Optical landing system

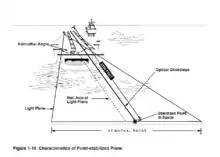
Point stabilisation from LSO NATOPS manual

The IFLOLS has two modes of stabilisation: "line" and "inertial". The most precise is inertial stabilisation. In line stabilisation, the glide path is stabilised to infinity. As the deck pitches and rolls, the source lights are rolled to maintain a steady glide-slope fixed in space. Inertial stabilisation functions like line, but also compensates for the flight deck heave (the straight up and down component of deck motion). If the IFLOLS cannot keep up with the motion of the deck, the LSO can switch to the MOVLAS or simply perform "LSO talk downs." Only the most experienced LSOs will perform talk downs or control aircraft with MOVLAS during heavy sea states.